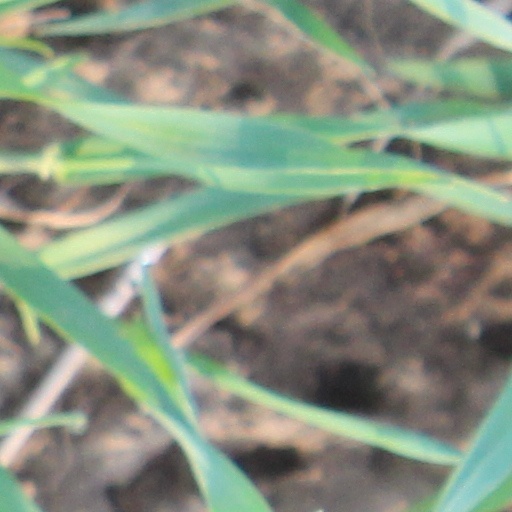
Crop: wheat